The Dawn Trail

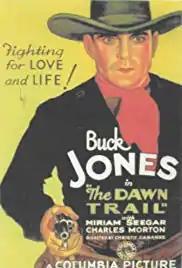
Poster for the film

The Dawn Trail is a 1930 American Western film, directed by Christy Cabanne. It stars Marceline Day, Miriam Seegar, and Charles Morton, and was released on November 28, 1930. It was remade as the 1939 film "Texas Stampede".